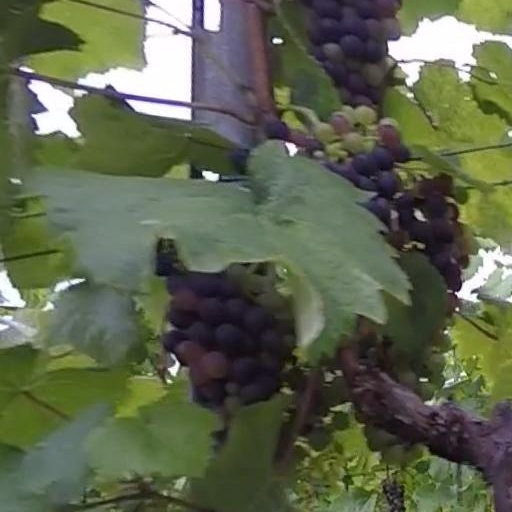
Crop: grape